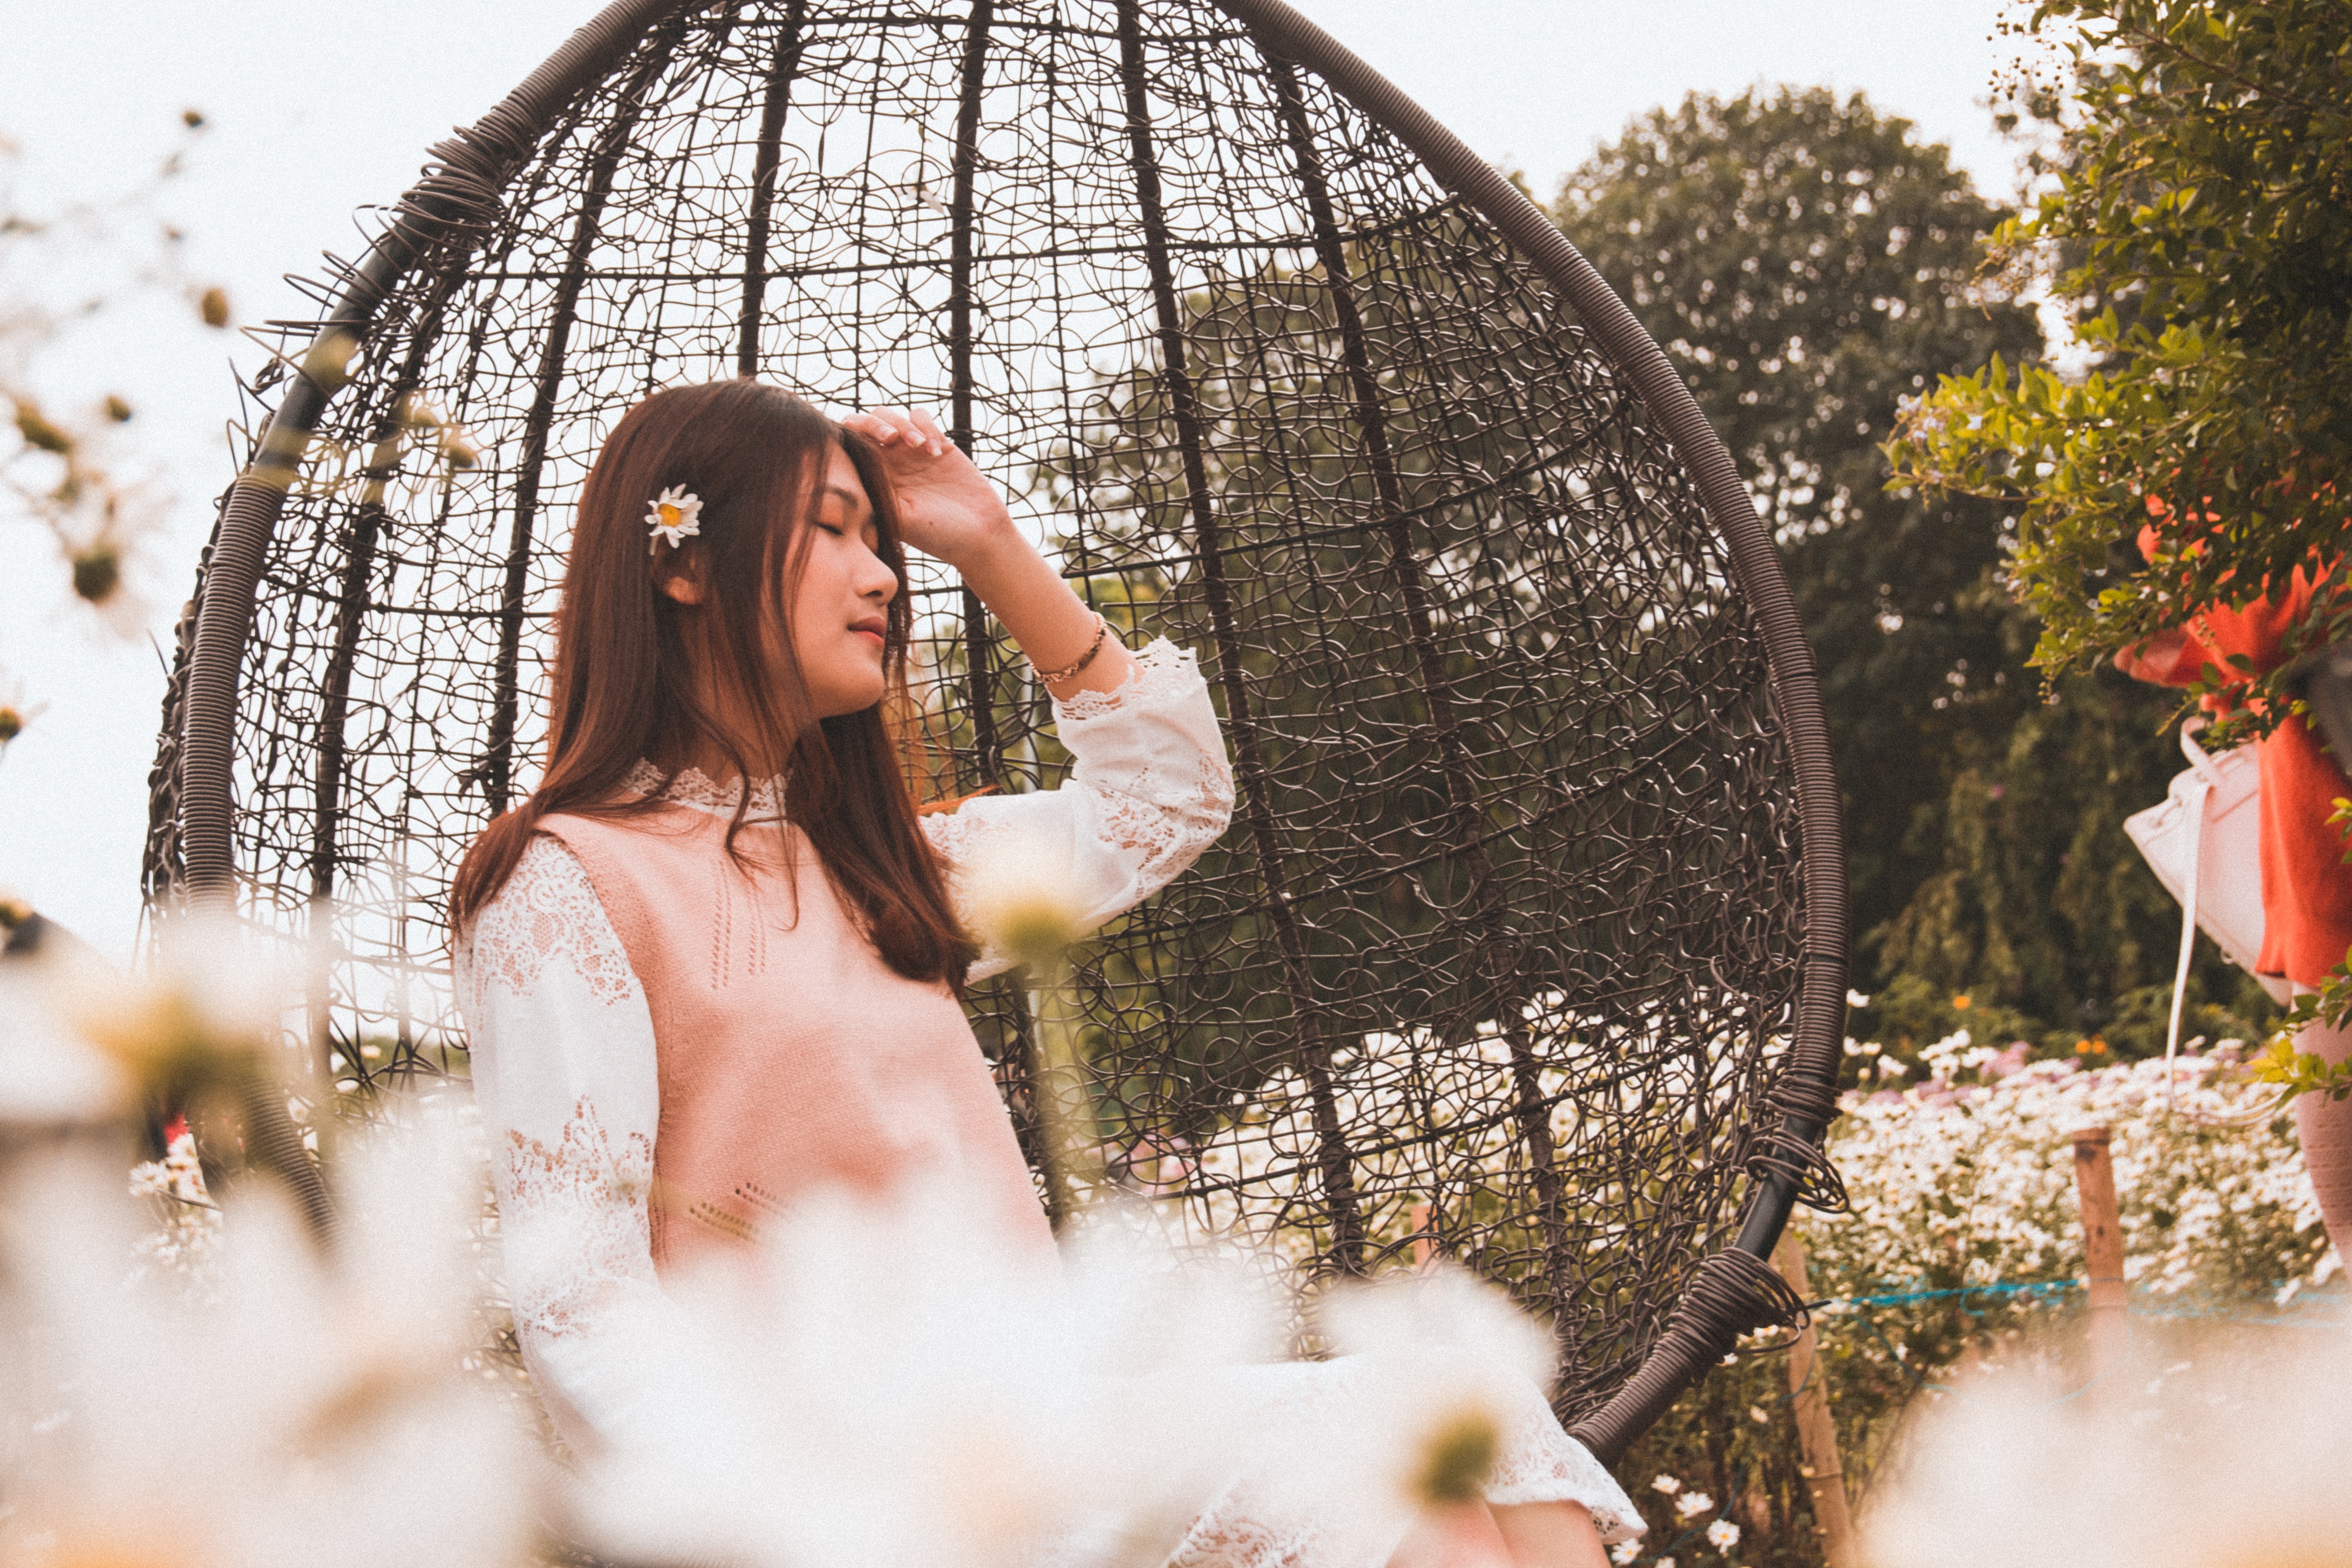
People in nature, photograph, beauty, dress, tree, grass, spring, photography, sunlight, fashion accessory, flower, plant, long hair, black hair, reflection, veil, headpiece, bridal accessory, photo shoot